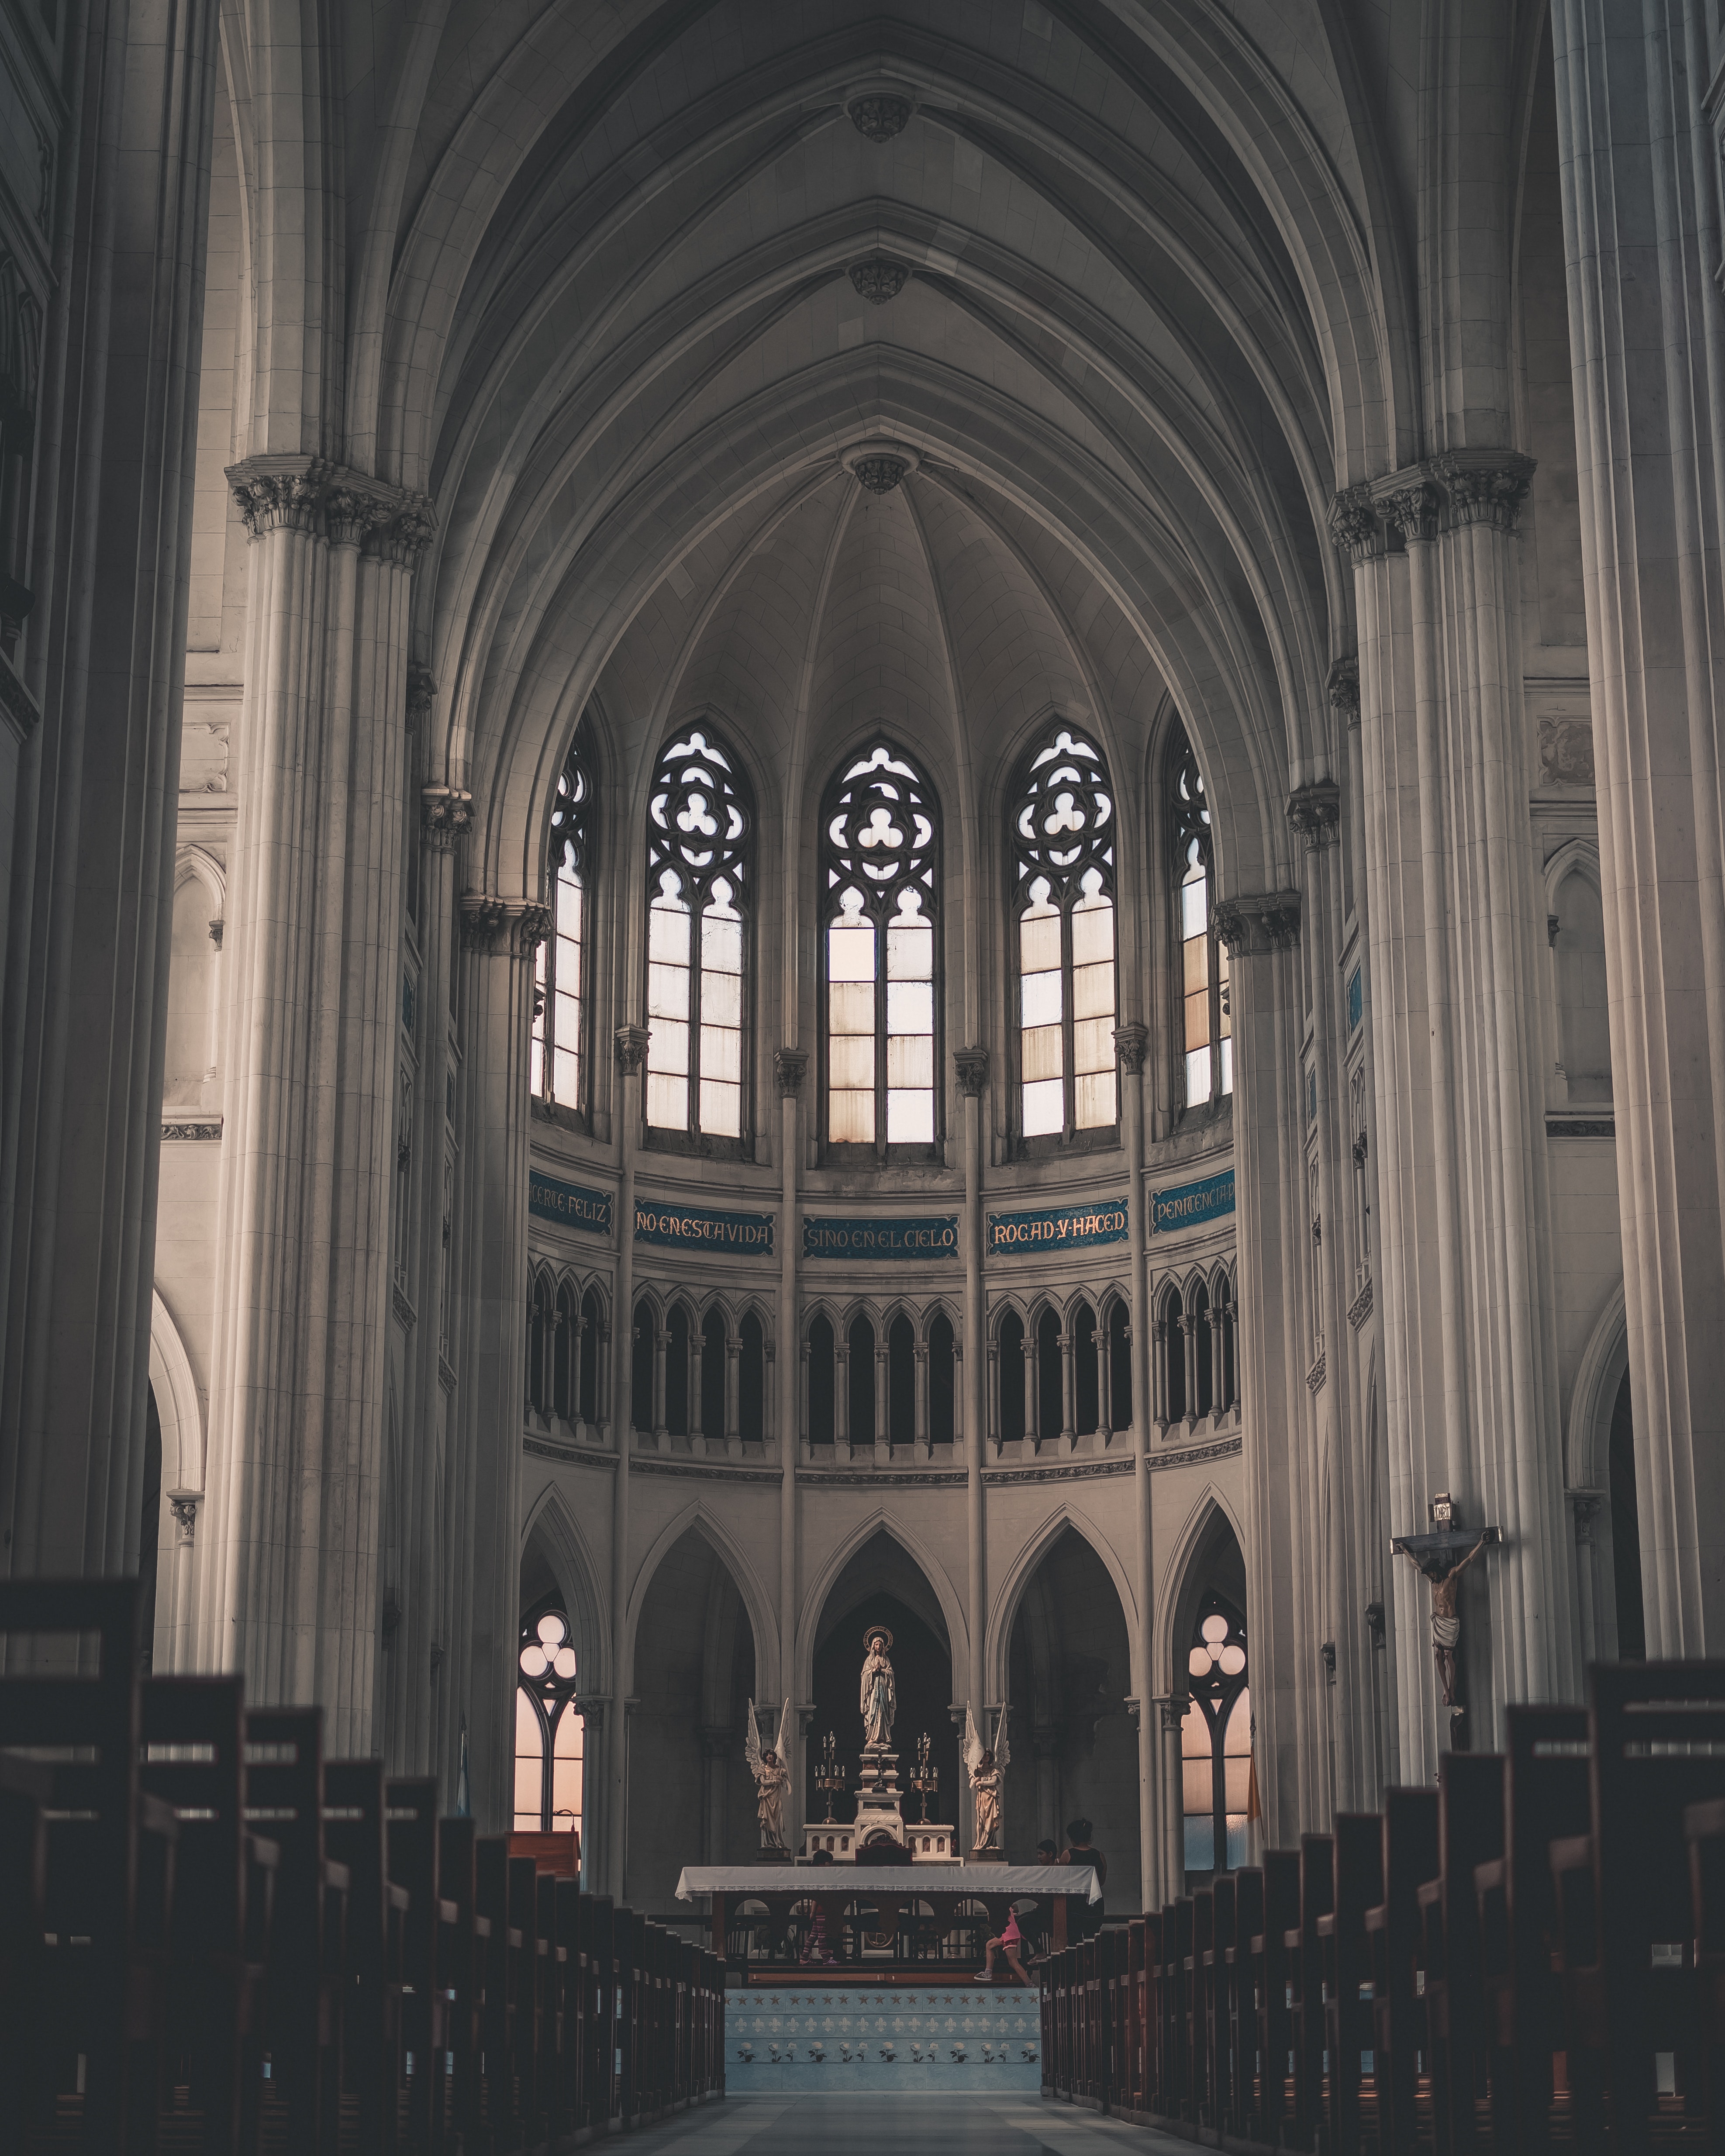
architecture, building, medieval architecture, holy places, landmark, place of worship, arch, gothic architecture, classical architecture, arcade, cathedral, chapel, religious institute, church, byzantine architecture, symmetry, aisle, vault, abbey, basilica, window, glass